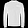
Label: Pullover